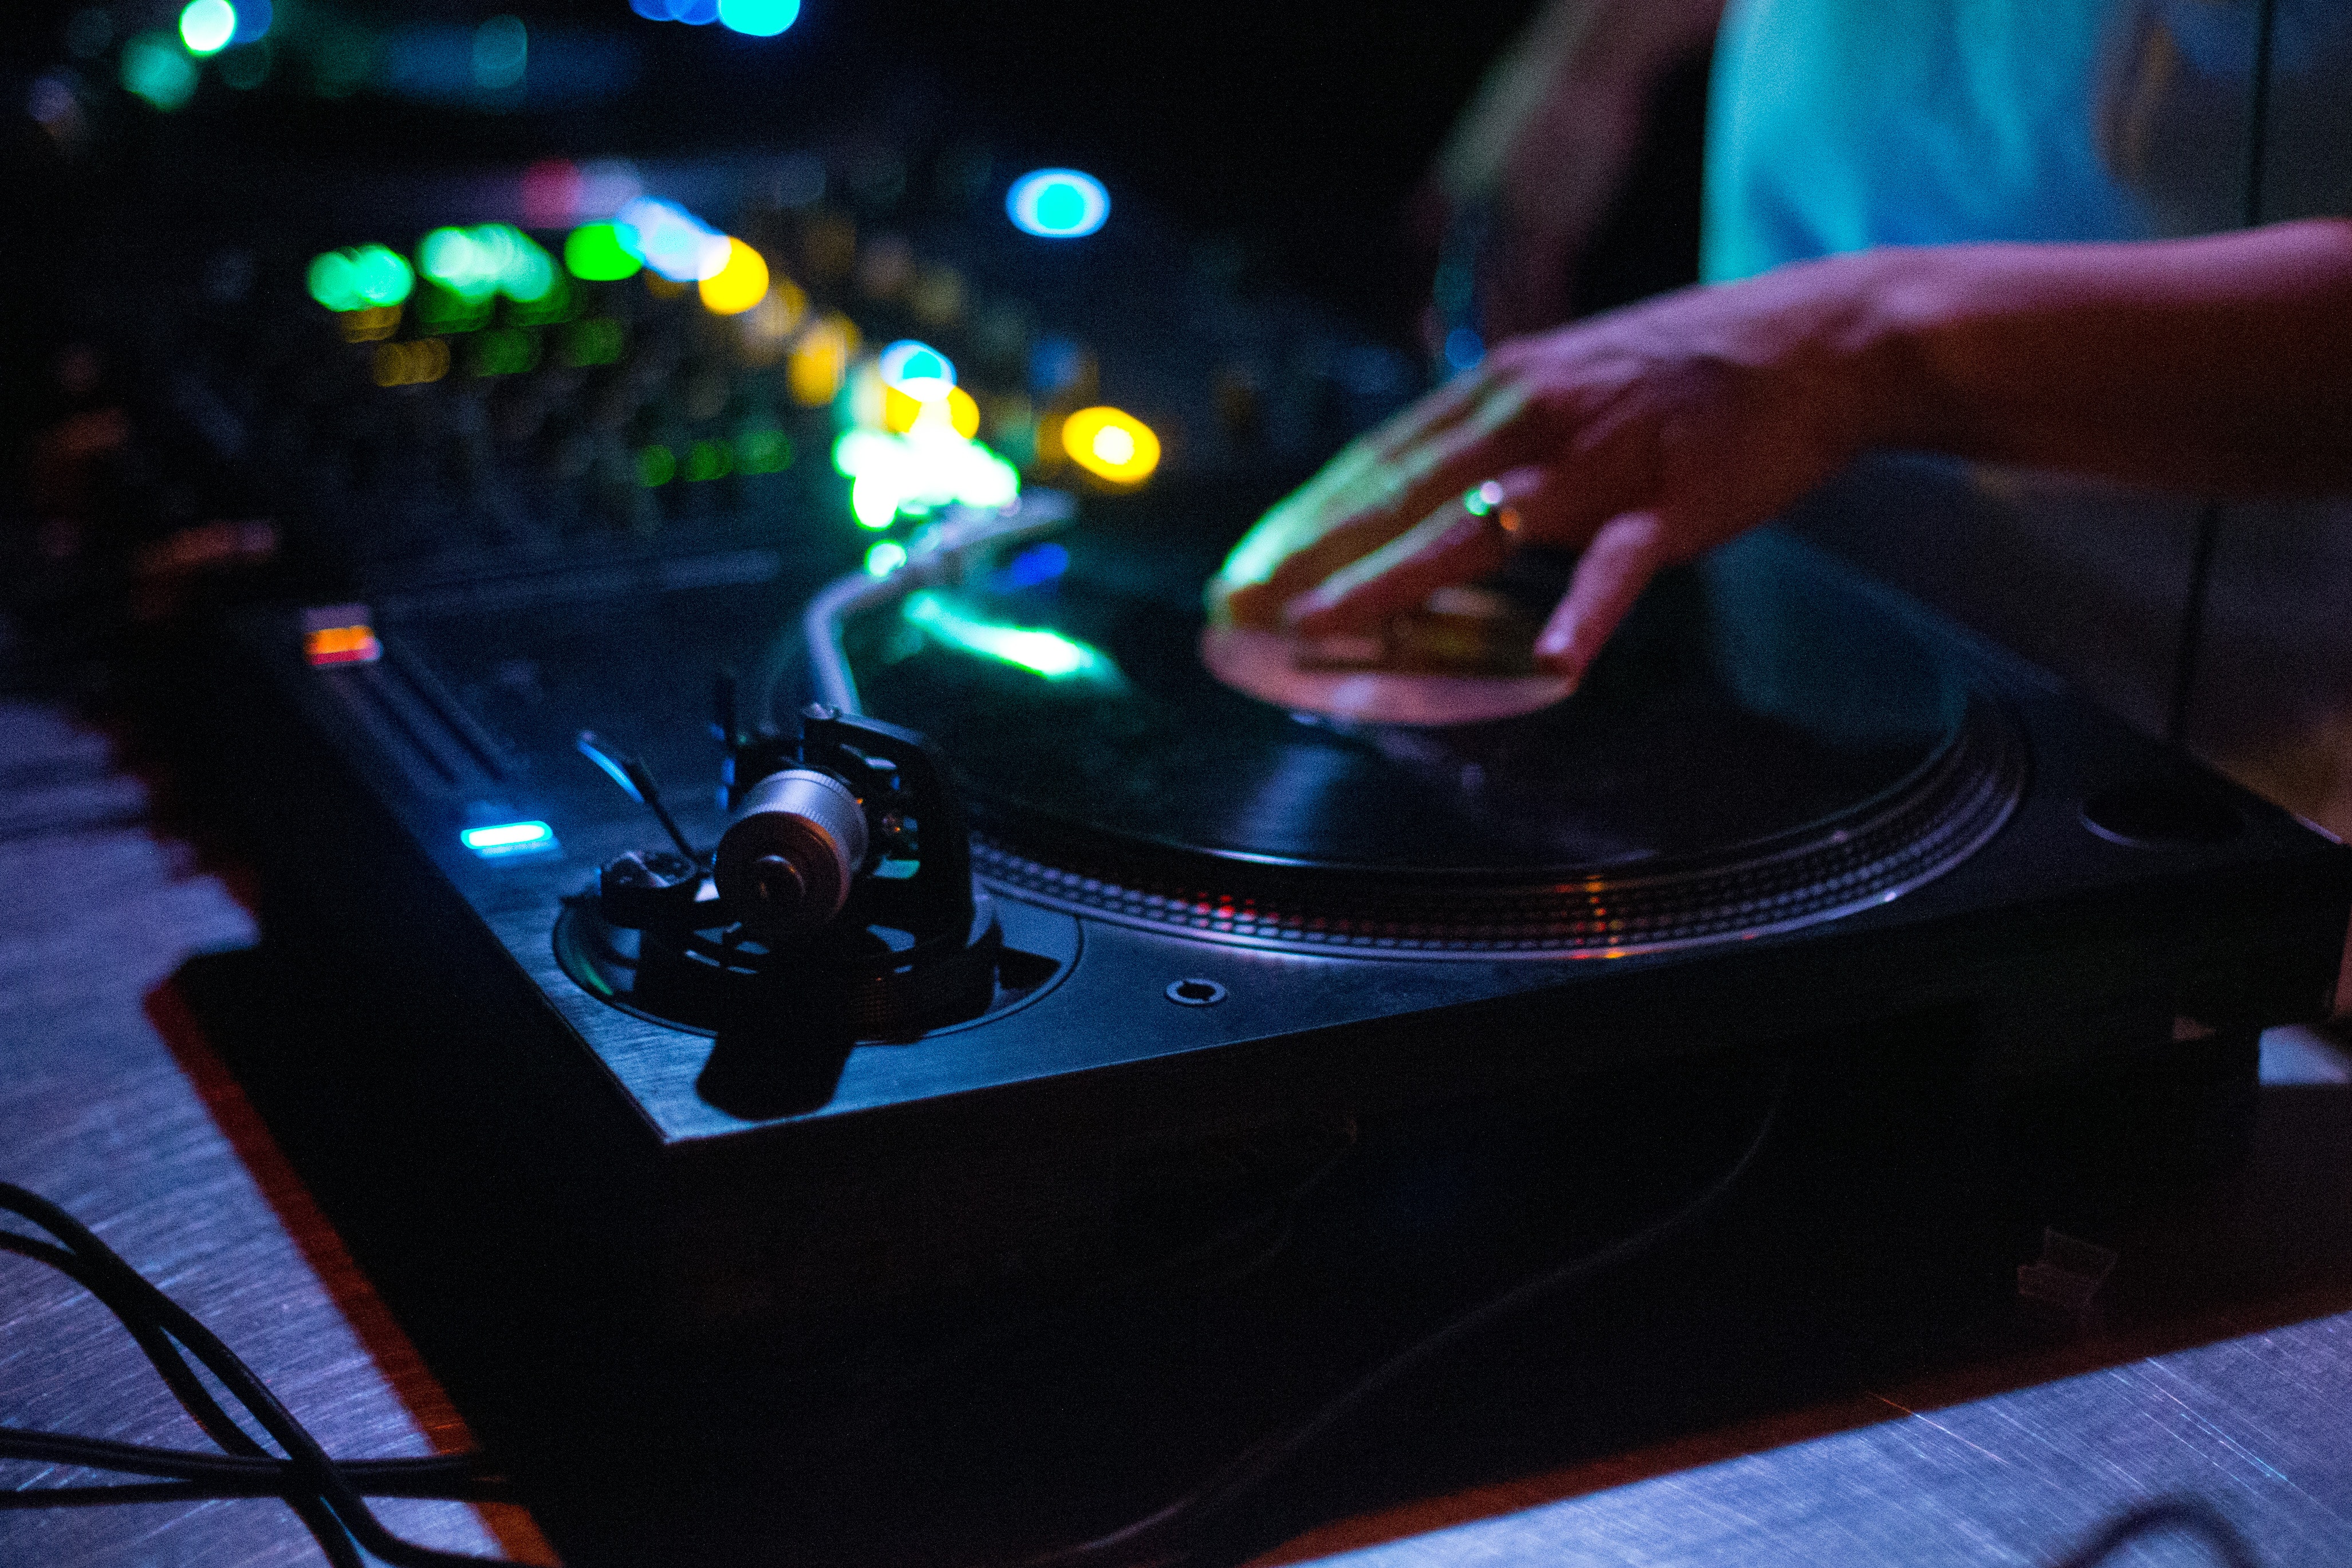
disc jockey, deejay, entertainment, sound, electronics, cdj, electronic instrument, audio, gadget, technology, audio equipment, musical instrument accessory, electronic device